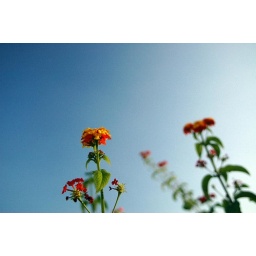
Just a couple of flowers against the blue sky, as found during our holiday in crete, greece.